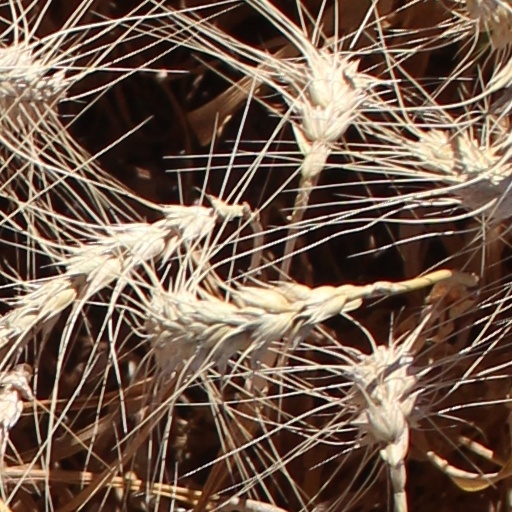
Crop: wheat